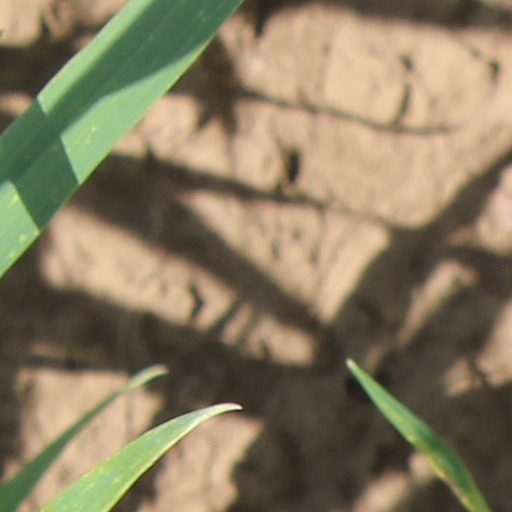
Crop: wheat